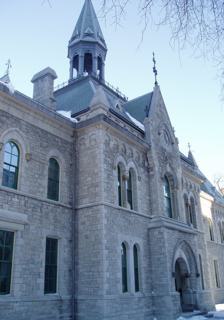
Building: Ottawa Normal School
Country: Canada
Year built: 1874
Ottawa Normal School The Heritage Building at 195 Elgin Street Type Teacher's College Active 1874–1986 Location Ottawa , Ontario , Canada National Historic Site of Canada Official name Former Ottawa Teacher's College Designated 1974 The Heritage Building is today part of Ottawa City Hall .  It was originally built in 1874 as Ottawa Normal School and served as a teacher's college .  The Gothic Revival building stands at Elgin Street and Lisgar and several extensions were added to the rear of the building. It was part of Ontario's normal school system of teacher's colleges that had been set up by Egerton Ryerson .  When Ryerson's system was replaced by a more modern system it was renamed the Ottawa Teacher's College in 1953.  In the 1960s it was decided that Ontario's teacher's colleges should be merged into universities and the teacher's college was merged into the Faculty of Education of the University of Ottawa in 1974.  Four years later the building was closed and the building was sold to the federal government. In 1986 it was purchased by the Regional Municipality of Ottawa-Carleton , to serve as part of a new RMOC headquarters.  To the north of the college the main building of the new RMOC building was erected and links were created to the old school, which was re named the Heritage Building.  With the creation of the new city of Ottawa in 2000 the building became part of Ottawa City Hall.  The mayor has his office in this building, overlooking Elgin Street. Notable alumni Florence Dunlop (1896 – 1963), psychologist, teacher and pioneer in education for special needs children Emily Julian McManus (1865-1918), poet and educator See also List of designated heritage properties in Ottawa References "Region chooses Teacher's College for headquarters." Hugh Adami. The Ottawa Citizen. Ottawa, Ont.: Feb 27, 1986. pg. A.1.FRO External links Ottawa Normal School historicplaces.ca Sign about Ottawa Normal School and Ottawa Teacher's College . Authority control databases VIAF 45°25′12″N 75°41′27″W / 45.4200°N 75.6908°W / 45.4200; -75.6908